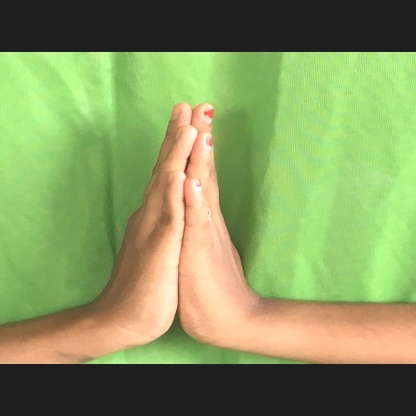
Mudra: Anjali